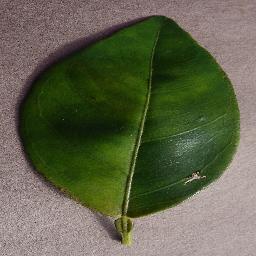
Label: Orange___Haunglongbing_(Citrus_greening)